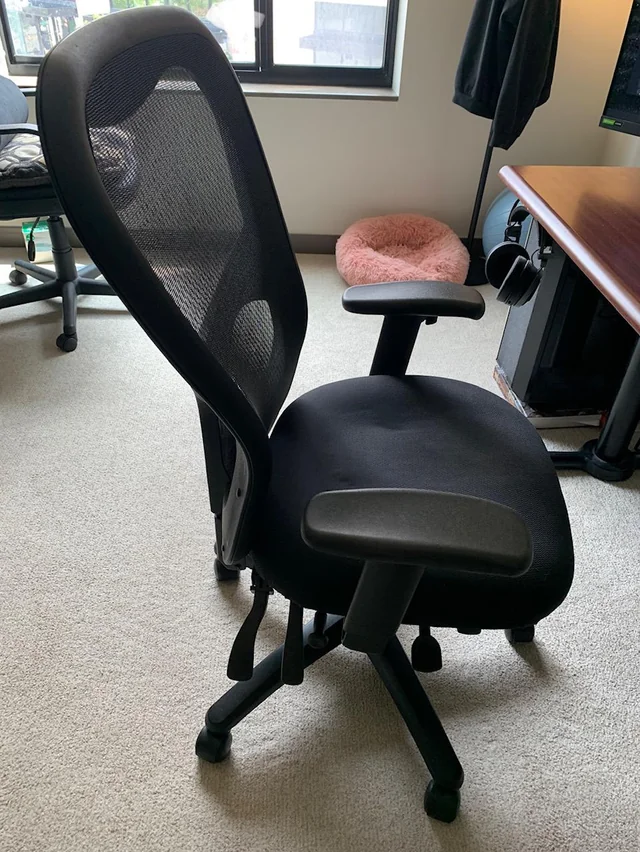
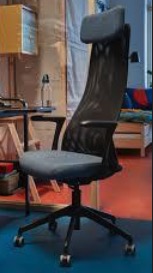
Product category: items_chair
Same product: no